Casino railway station

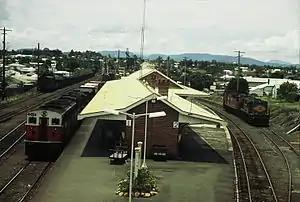
Northbound view of the station platforms, 1987

Casino railway station is a heritage-listed railway station on the North Coast line in New South Wales, Australia. Opening on 22 September 1930, it serves the town of Casino. It was added to the New South Wales State Heritage Register on 2 April 1999.